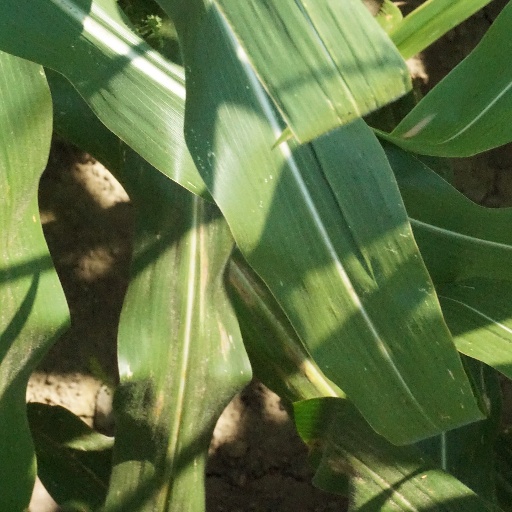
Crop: maize; corn